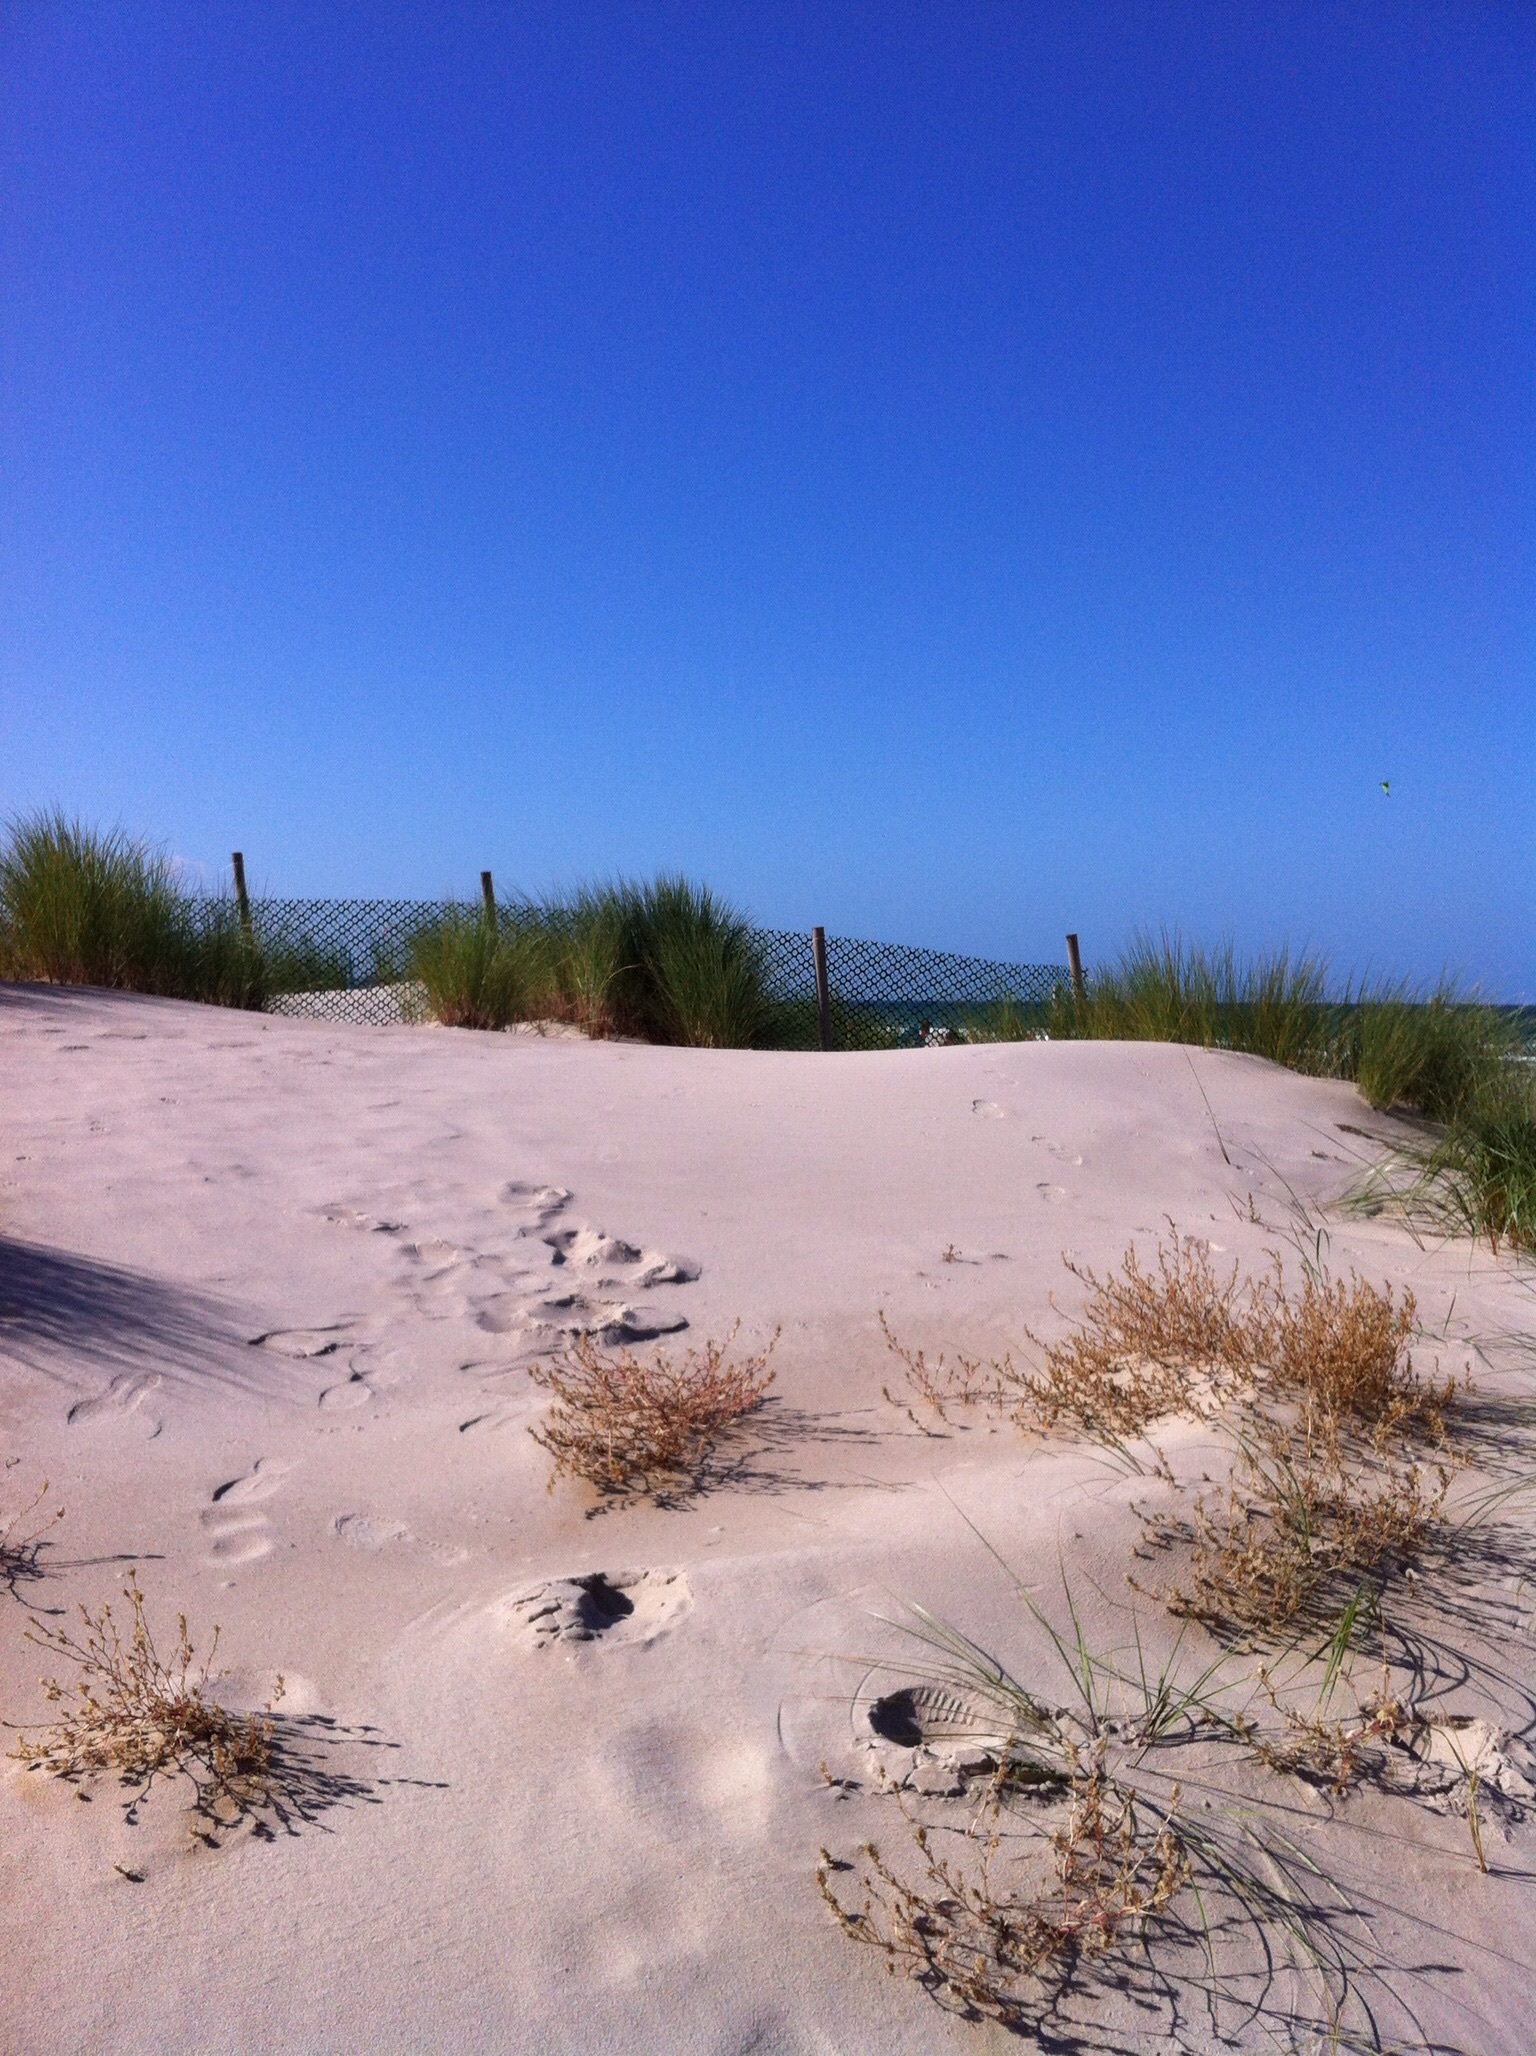
beach, landscape, sea, sand, wilderness, dune, shore, lake, soil, blue, material, wetland, plateau, habitat, north sea, landform, natural environment, geographical feature, aeolian landform